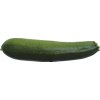
Label: green_zucchini